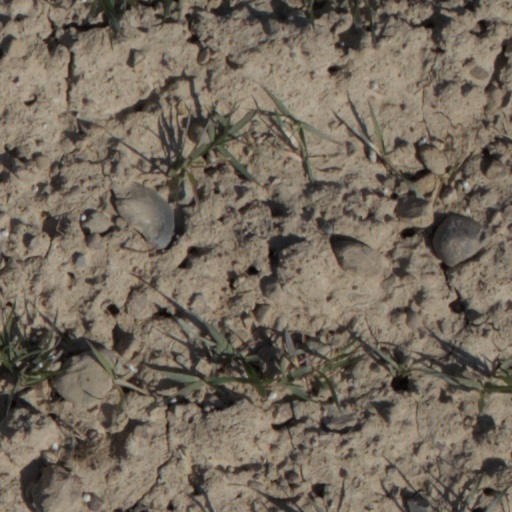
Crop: wheat